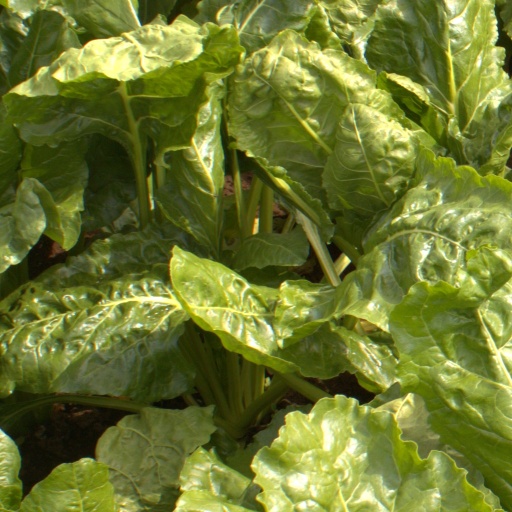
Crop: sugar beet